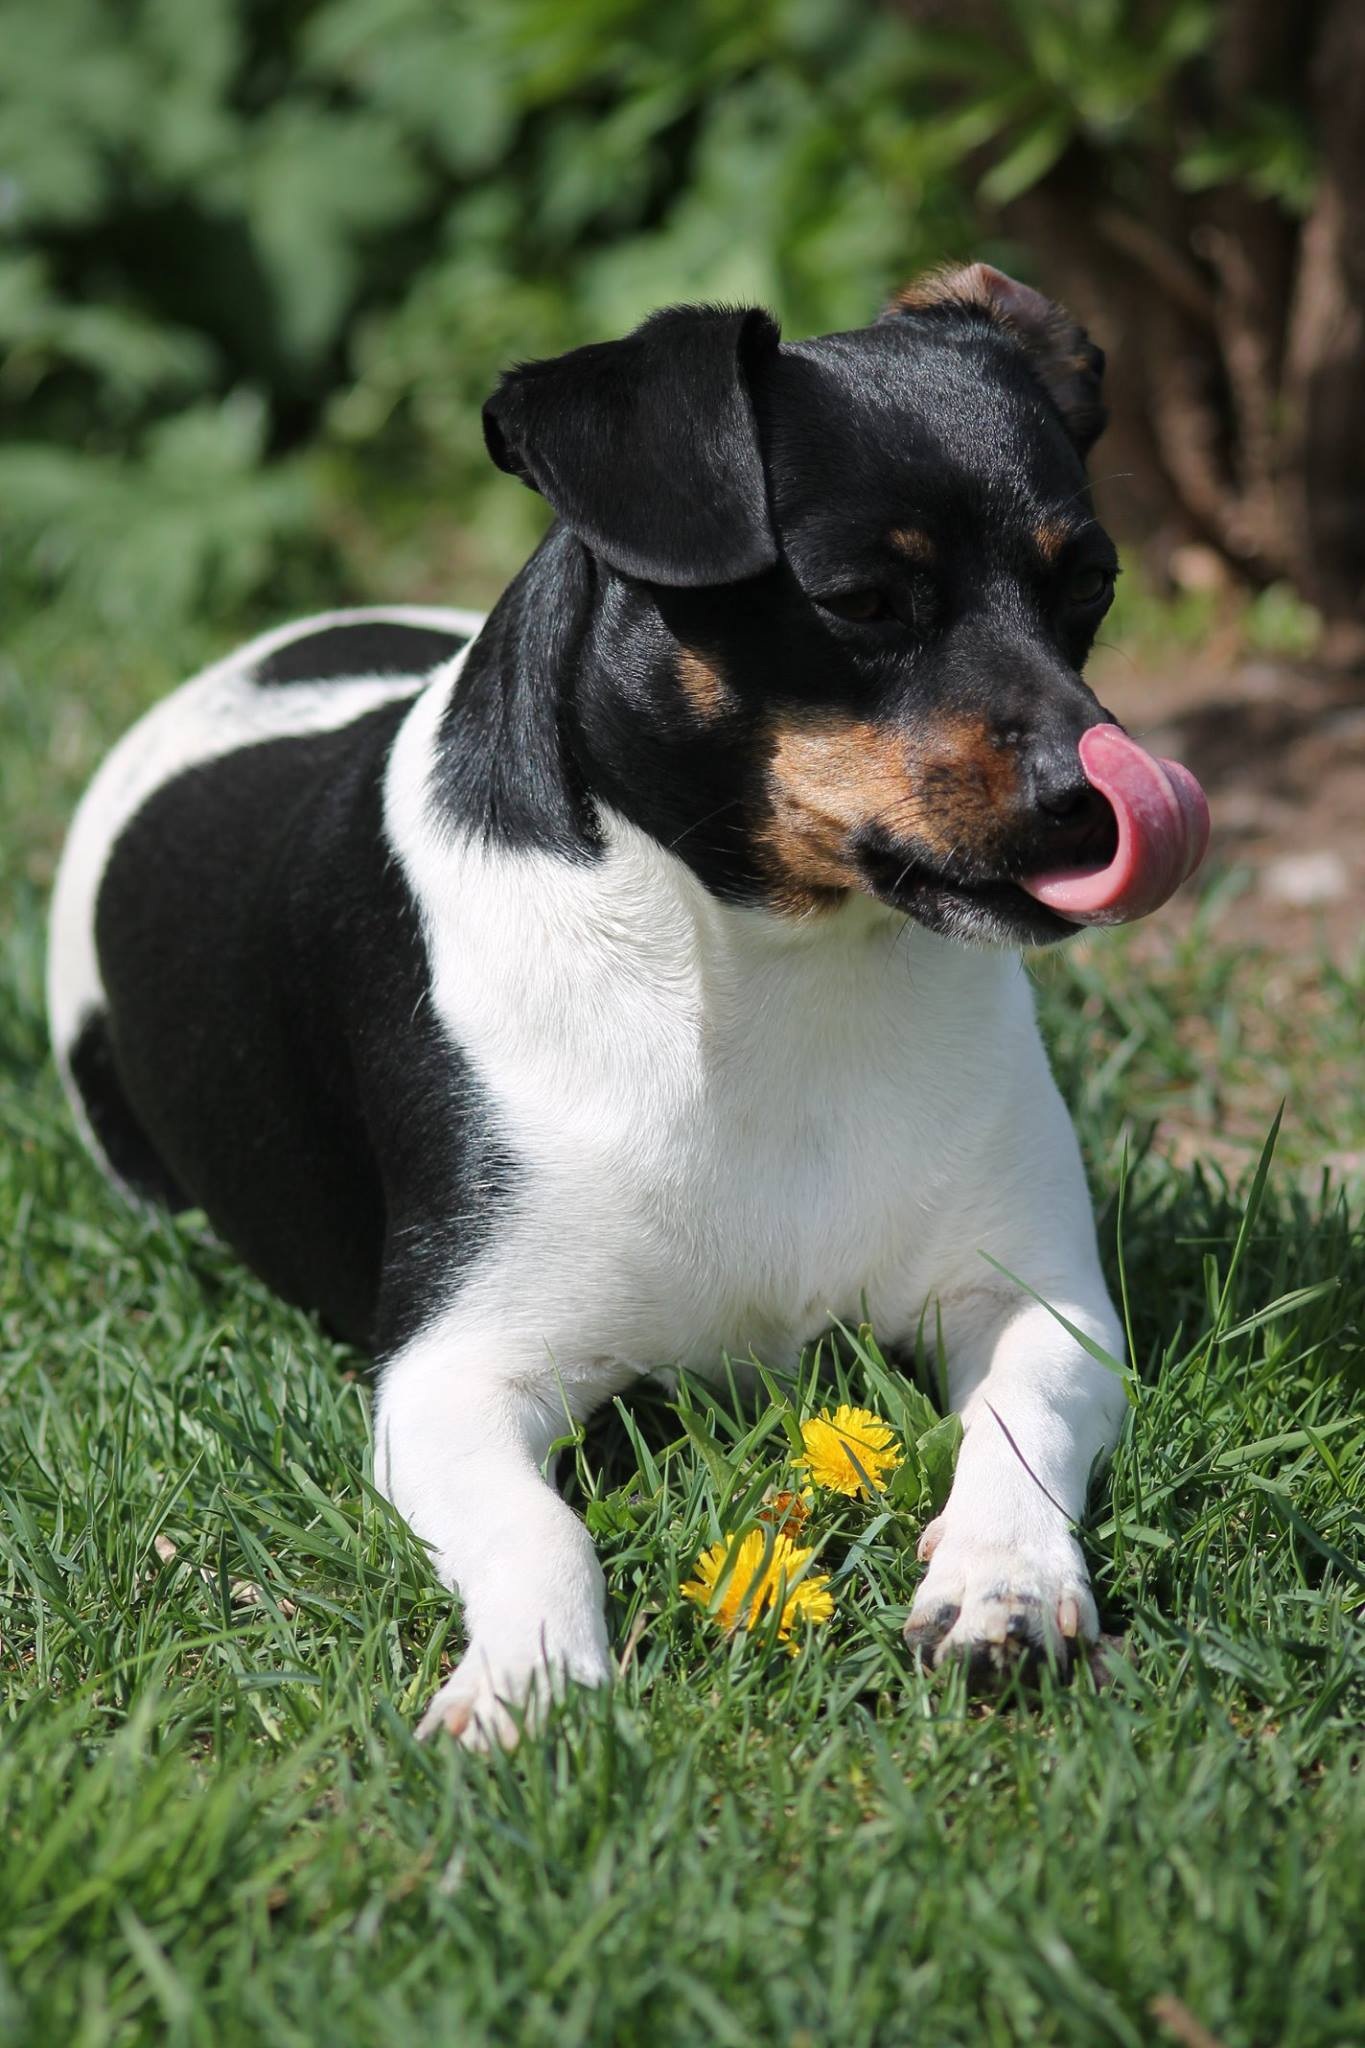
white, puppy, dog, animal, cute, canine, pet, young, mammal, black, vertebrate, adorable, russell, dog breed, terrier, purebred, parson russell terrier, parson, jack russell terrier, dog like mammal, carnivoran, russell terrier, danish swedish farmdog, toy fox terrier, brazilian terrier, miniature fox terrier